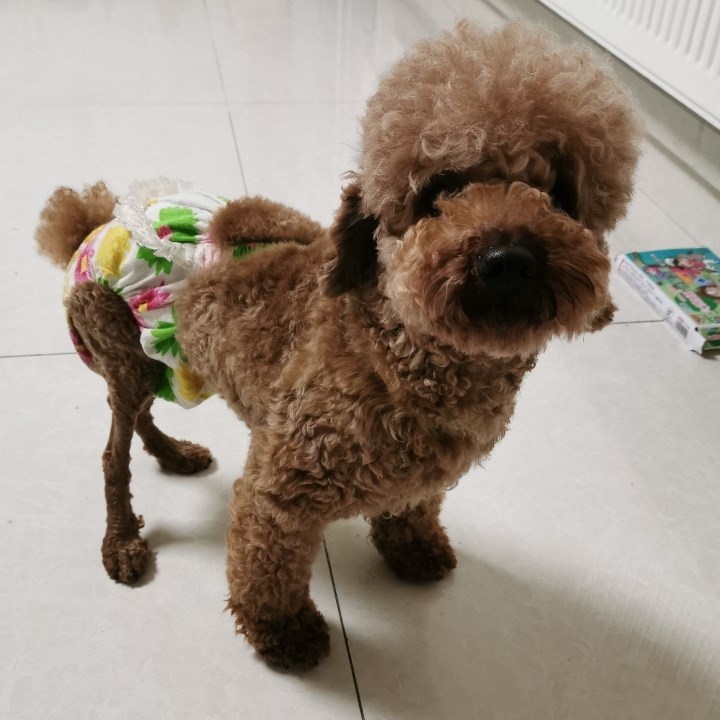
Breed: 7449-n000128-teddy